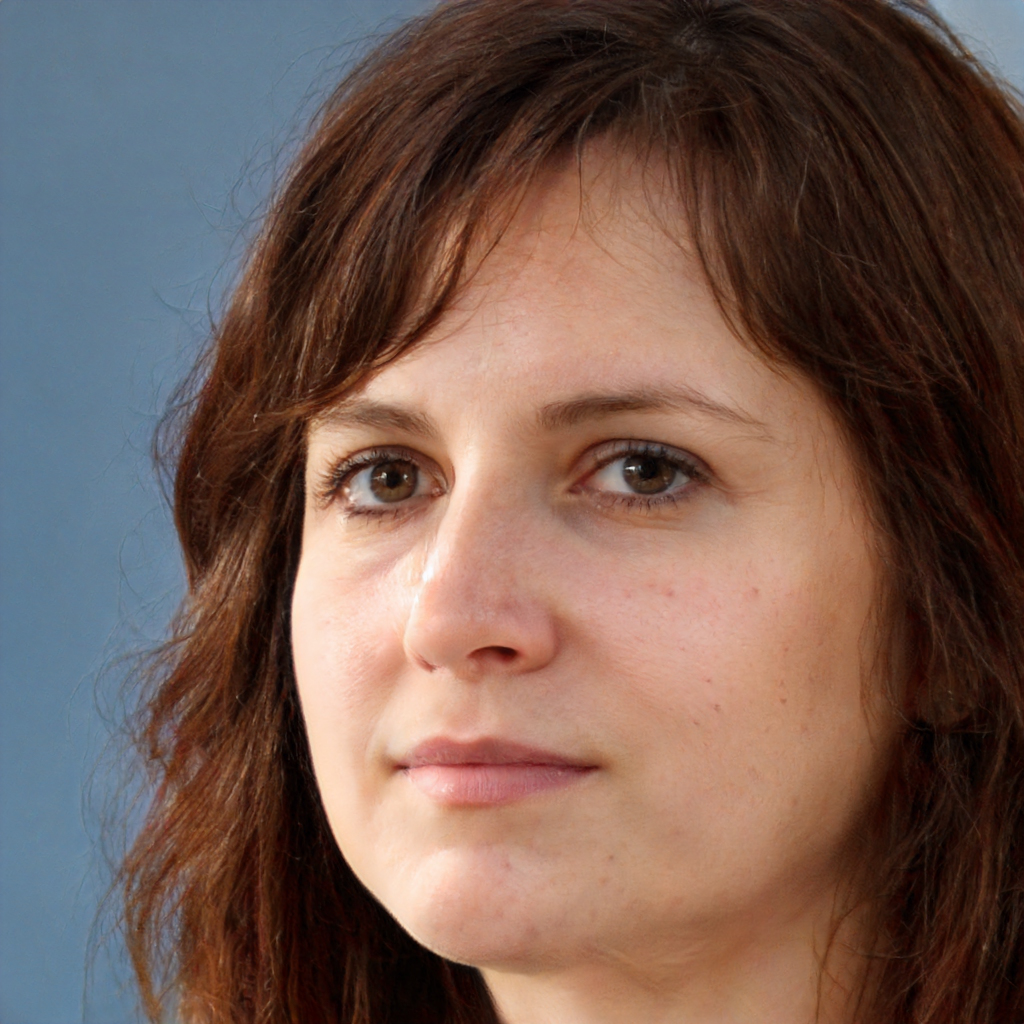
Portrait style: Real Portrait